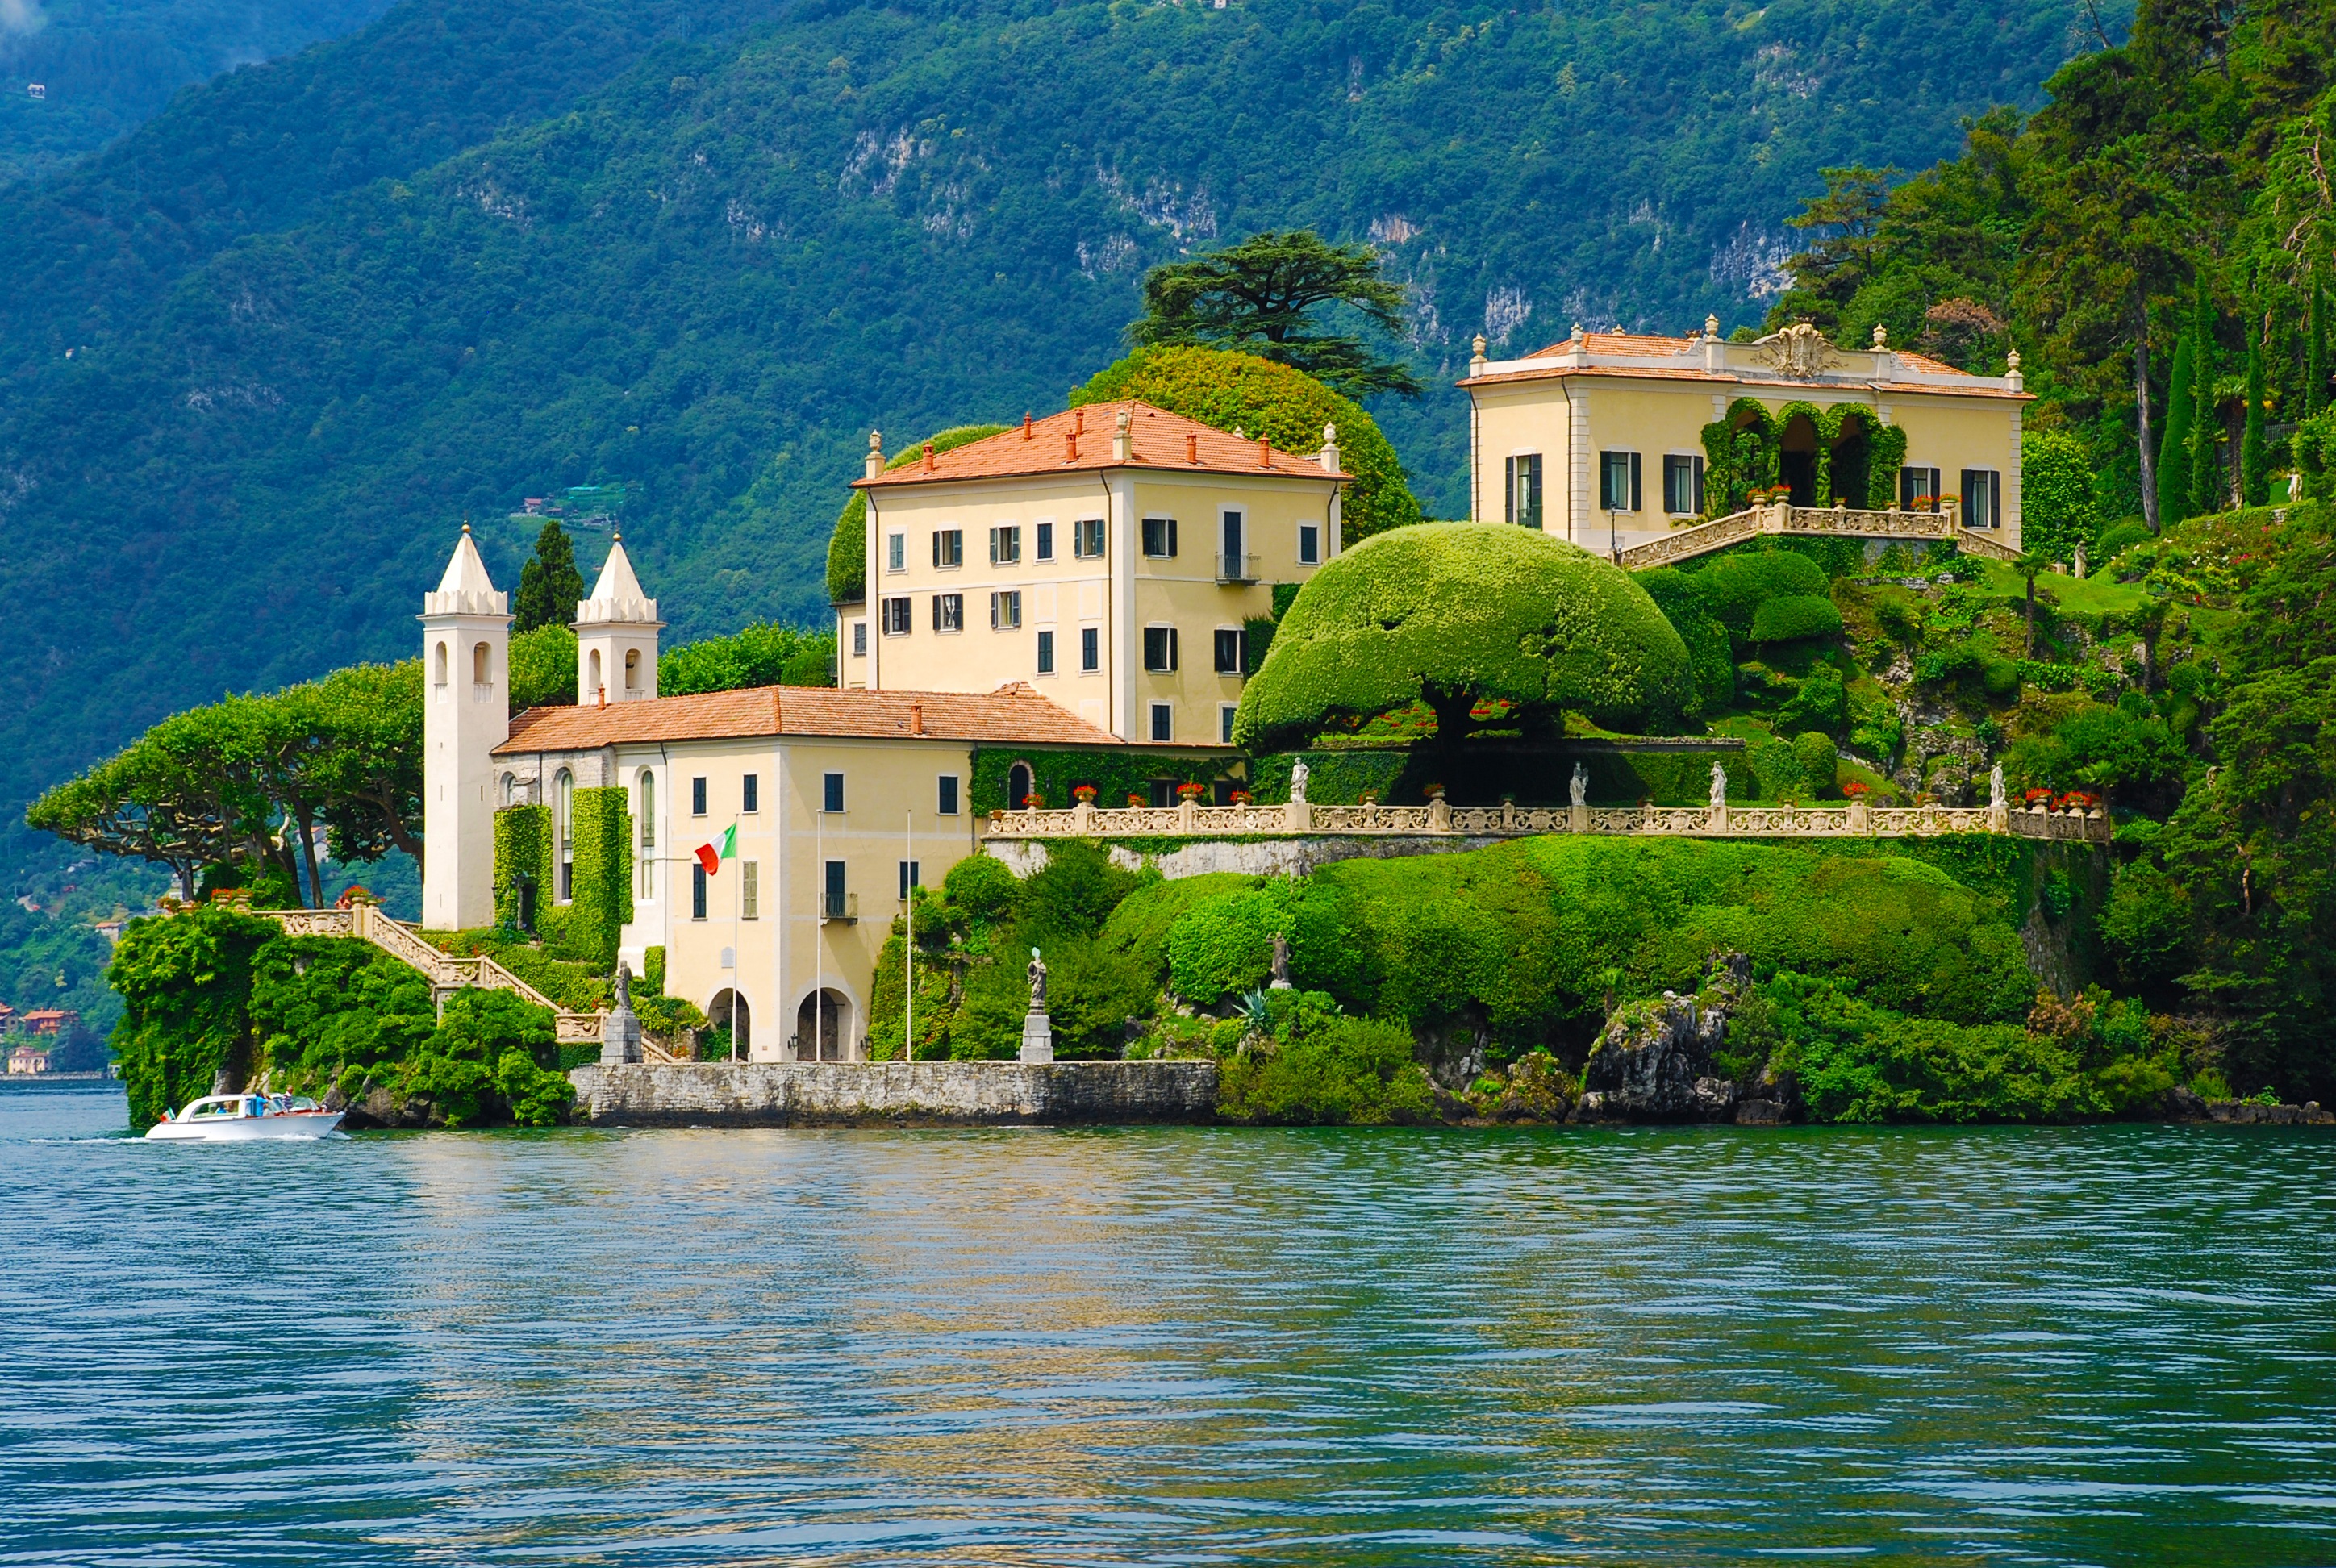
landscape, coast, tree, nature, architecture, villa, mansion, shore, lake, building, chateau, palace, river, summer, vacation, village, europe, natural, castle, italy, tourism, monastery, european, estate, lake como, italian, water castle